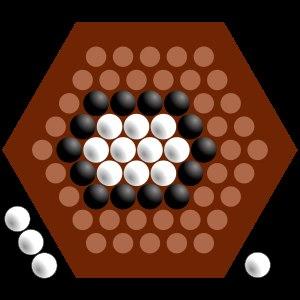
Abalone, est un jeu de stratégie combinatoire abstrait où s’affrontent deux joueurs. Le jeu, d'origine française, a remporté le Gobelet d’Or au Concours de créateurs de jeux de Boulogne-Billancourt en 1988 sous le nom de Sumito. Dès l’année suivante, le jeu fut édité et s'est vendu à 4,5 millions d'exemplaires, dans plus de 30 pays, vingt ans plus tard.